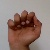
The image shows a hand gesture representing the letter 'A' in Indian Sign Language.